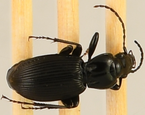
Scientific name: Pterostichus lachrymosus
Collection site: Mountain Lake Biological Station NEON (MLBS), plot MLBS_008